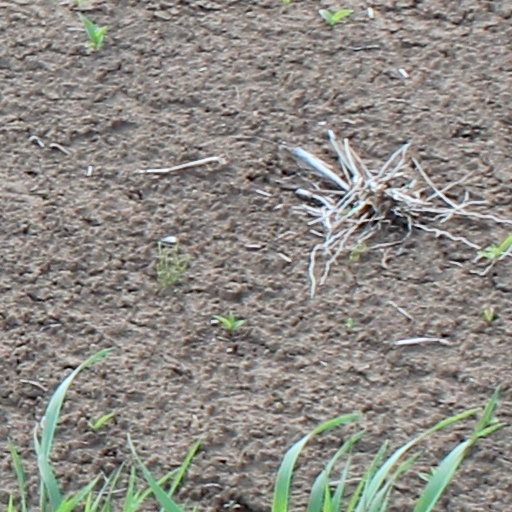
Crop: wheat